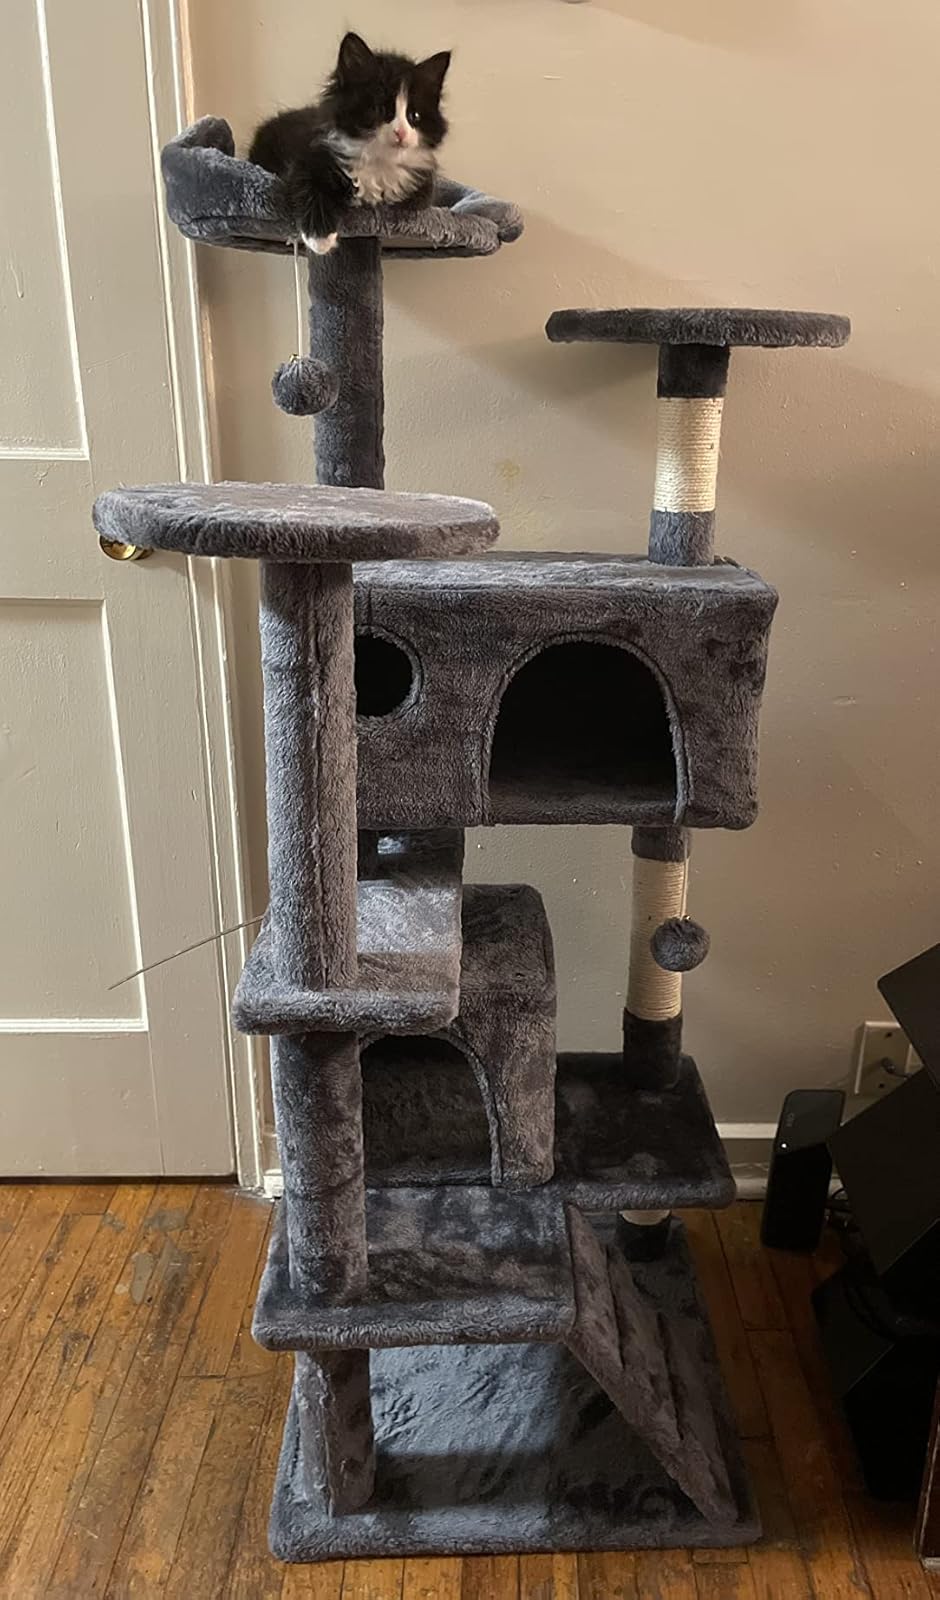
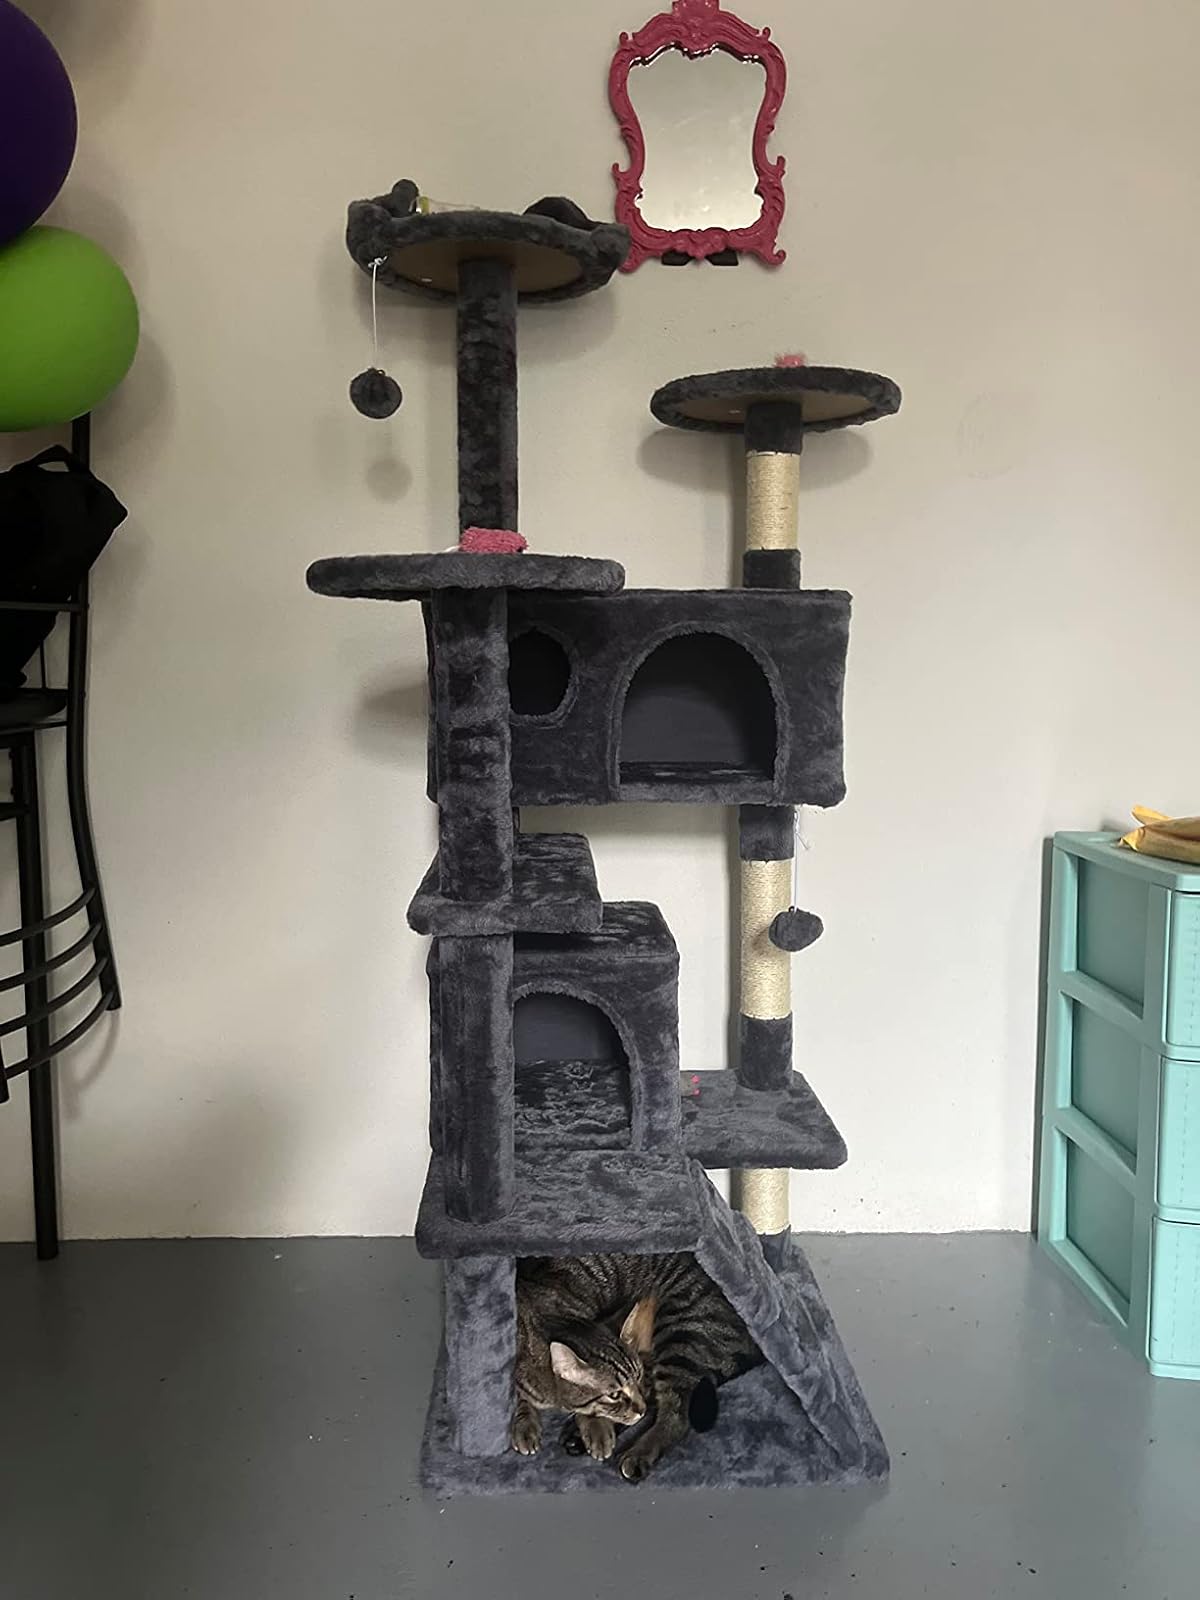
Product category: items_cat tree
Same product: yes